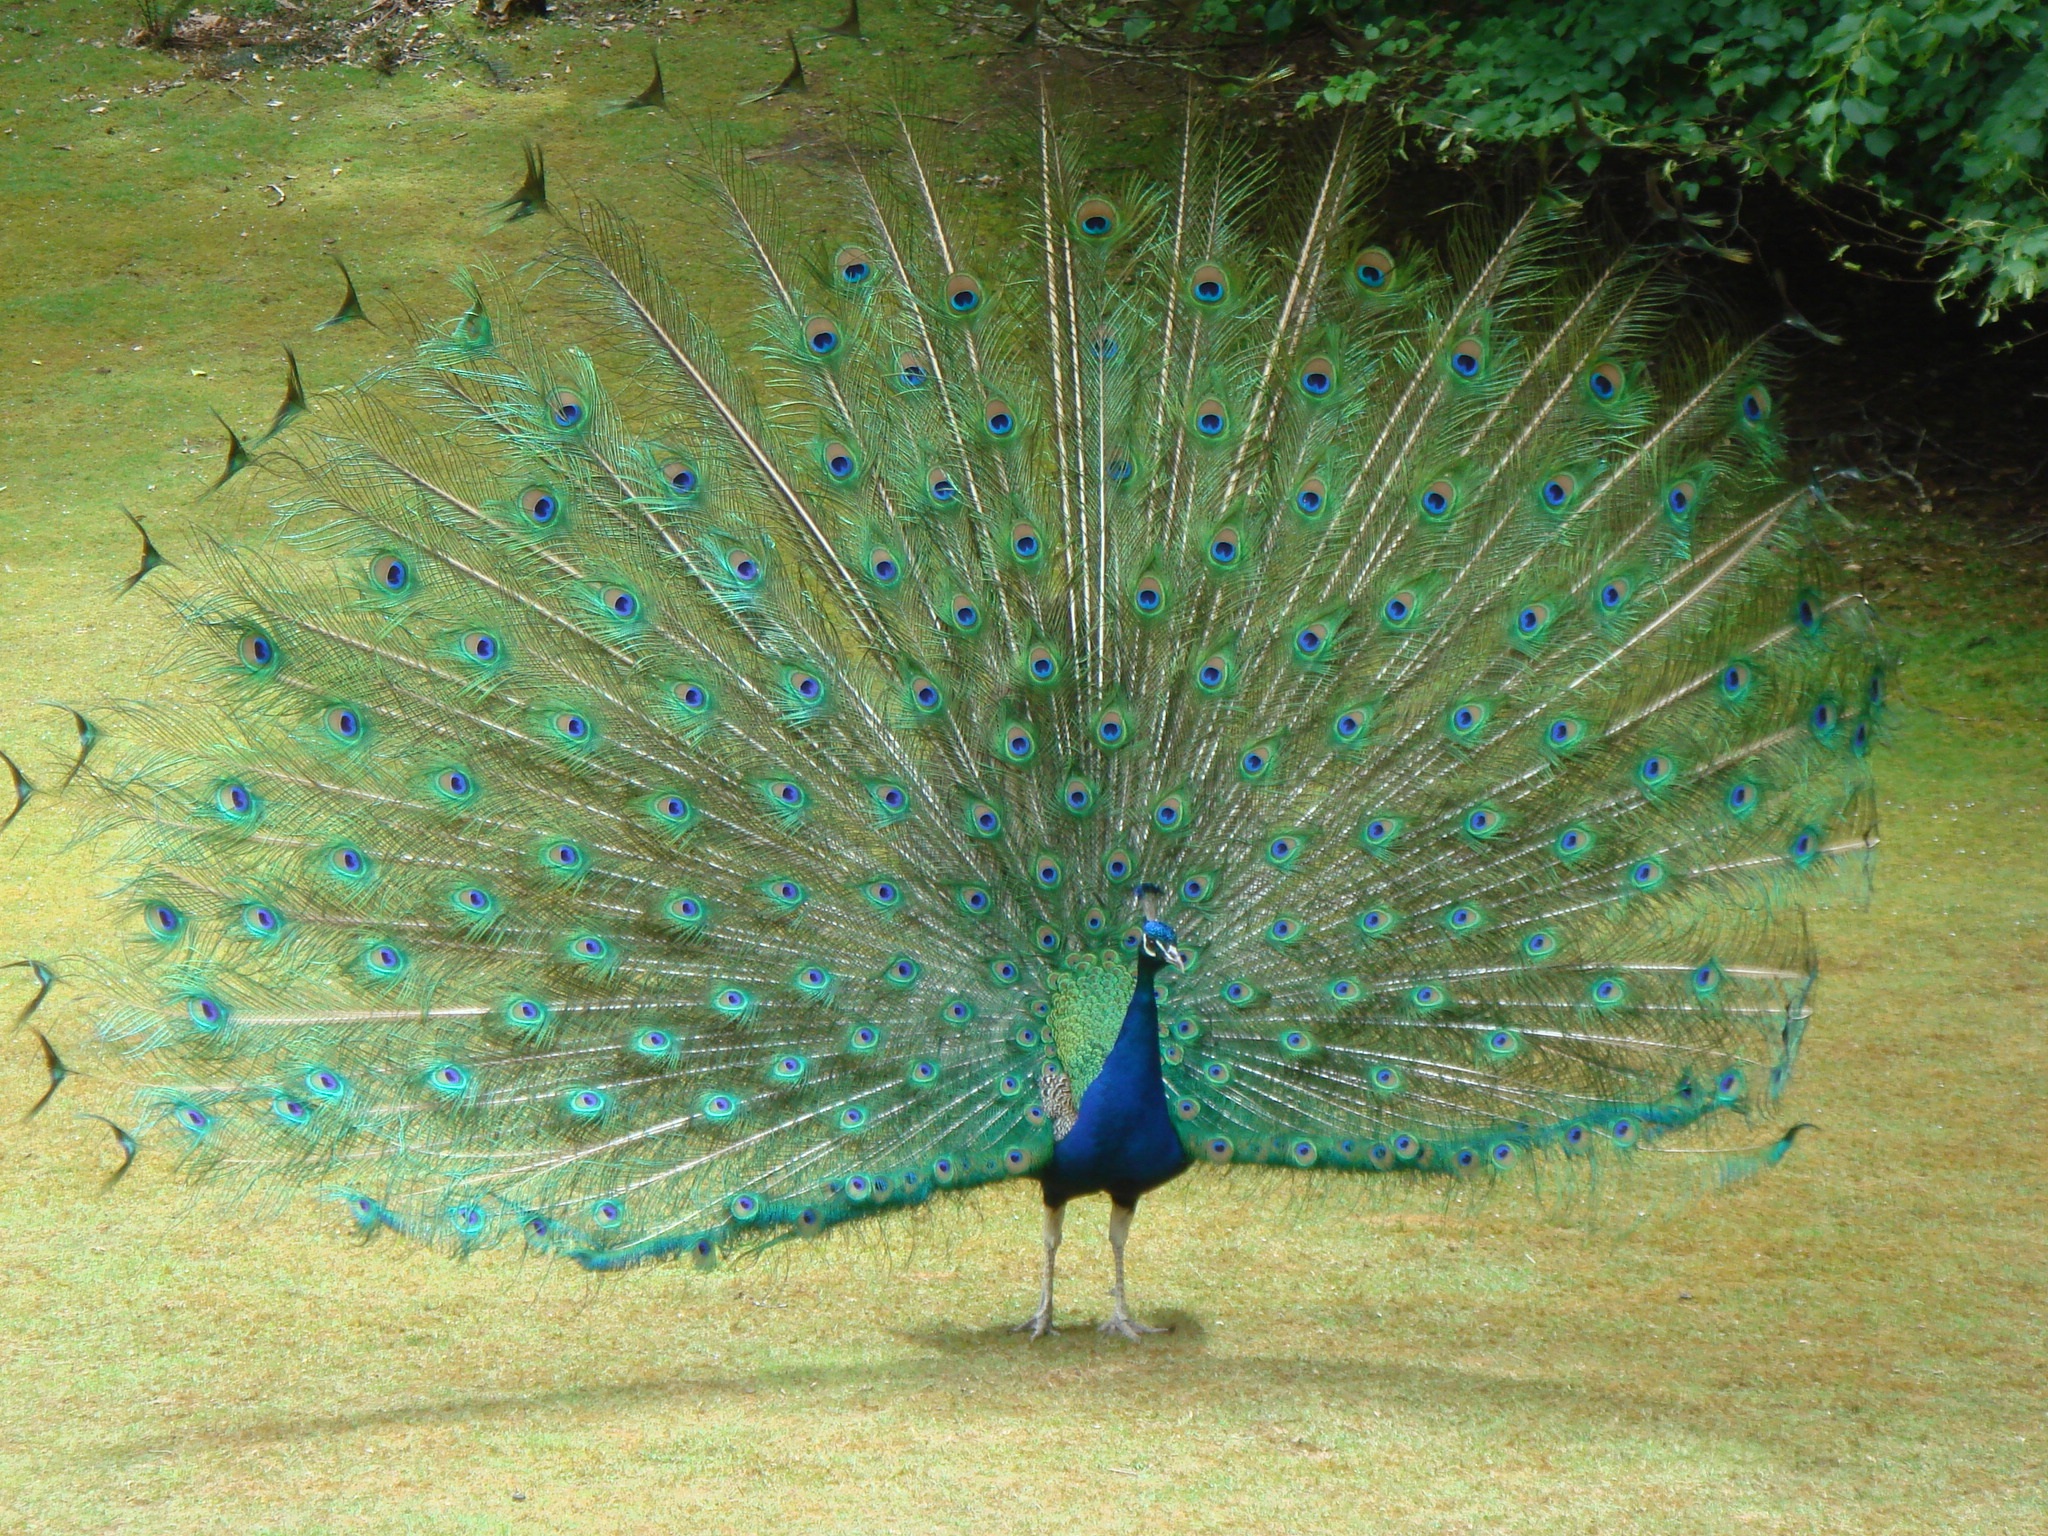
nature, bird, wing, male, blue, colorful, fauna, peacock, plumage, feathers, galliformes, bright, vertebrate, exotic, peafowl, phasianidae, tail feathers